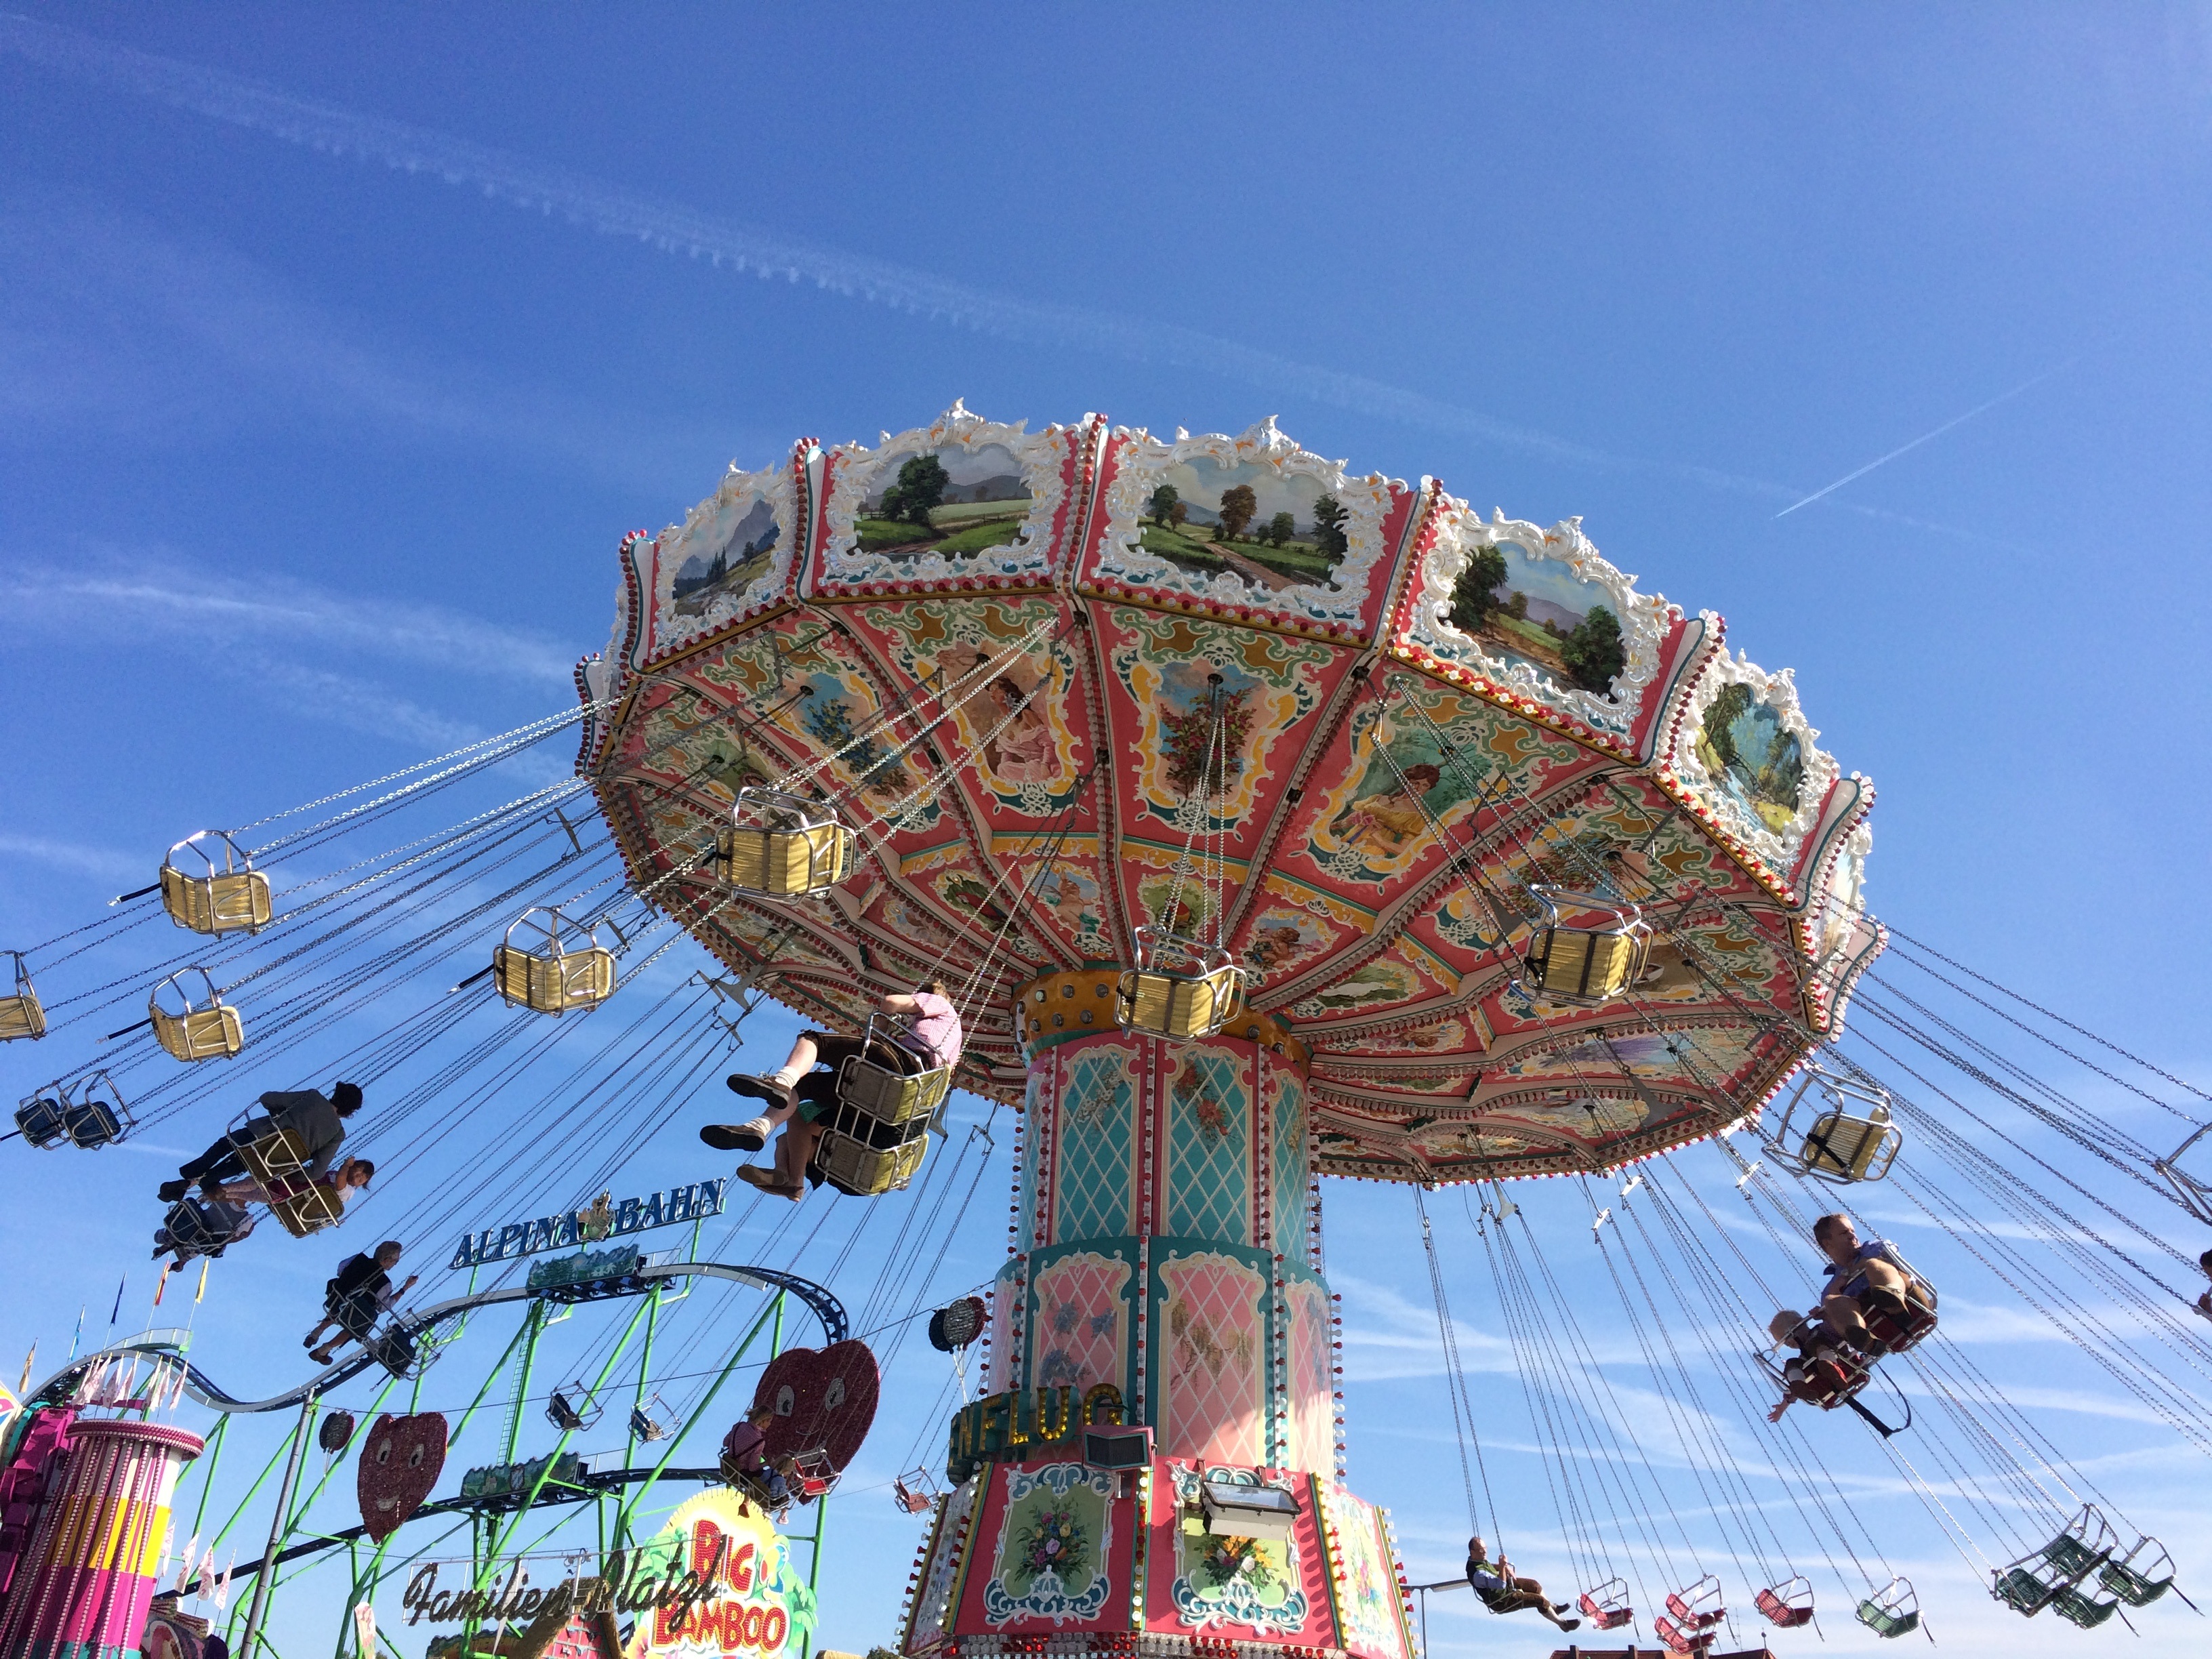
recreation, ferris wheel, amusement park, park, ride, carousel, leisure, tourist attraction, tradition, fair, munich, oktoberfest, amusement ride, outdoor recreation, nonbuilding structure